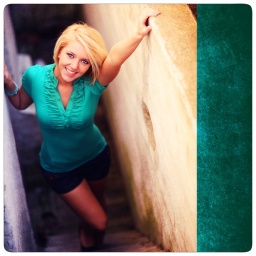
girl in green